Danube-Auen National Park

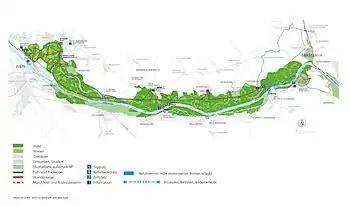
Map of Donau-Auen National Park

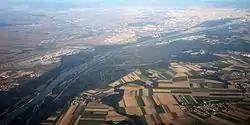
The Park near Lobau and Groß-Enzersdorf, with Vienna International Airport on the left

Donau-Auen National Park covers 93 square kilometres in Vienna and Lower Austria and is one of the largest remaining floodplains of the Danube in Middle Europe.